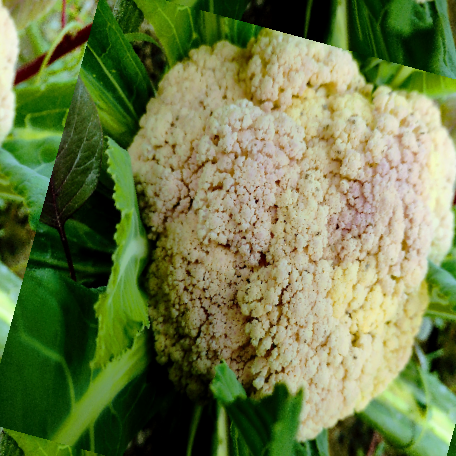
Label: Bacterial spot rot